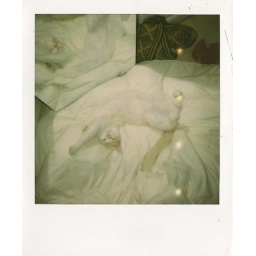
My cat in reality &amp;amp; reflection. Strange points of light. White white comforter. Strange points of light.